Donald Land

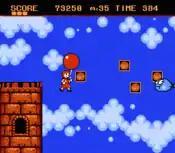
Ronald McDonald is seen flying through the sky using a balloon while trying to avoid an oncoming enemy.

Unlike the commonly compared "M.C. Kids", "Donald Land" is simply a platformer without any puzzle elements to it. The game centers on Ronald McDonald (often known in Japan as Donald McDonald). Most of Ronald's companions have been kidnapped and all the animals have turned feral. His brainwashed companions will occasionally attack. Ronald can defend himself using apple bombs, thrown in a carefully calculated parabola. Being hit by an enemy causes damage, which decreases Ronald's "Life" meter. During various parts of a stage, players have the opportunity to collect up to 100 hamburger icons throughout the game. This will result in gaining a bonus life along with the hamburger counter resetting itself to zero. It is also possible to play a mini-game challenge, to earn commodities that the player orders from McDonald's. as he attempts to bring peace to McDonaldland by making the player control the famous fast food clown.